History of Kashgar

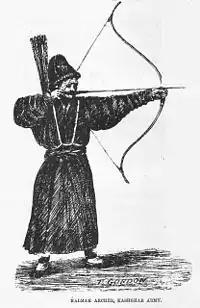
Kalmyk Archer, Kashgar Army in the 1870s

Kashgar endured a troubled time, and in 1514, on the invasion of the Khan Sultan Said, was destroyed by Mirza Ababakar, who with the aid of ten thousand men built a new fort with massive defences higher up on the banks of the Tuman River. The dynasty of the Chagatai Khans collapsed in 1572 with the division of the country among rival factions; soon after, two powerful Khoja factions, the White and Black Mountaineers (Ak Taghliq or Afaqi, and Kara Taghliq or Ishaqi), arose whose differences and war-making gestures, with the intermittent episode of the Oirats of Dzungaria, make up much of recorded history in Kashgar until 1759. The Dzungar Khanate conquered Kashgar and set up the Khoja as their puppet rulers.